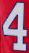
Number: 4